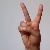
The image shows a hand gesture representing the letter 'V' in Indian Sign Language.